Channel Islands

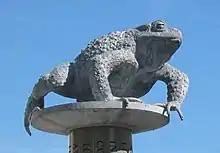
This statue of a "crapaud" (toad) in St Helier represents the traditional nickname for Jersey people

The population of Sark largely remained where they were; but in Alderney, all but six people left. In Alderney, the occupying Germans built four prison camps which housed approximately 6,000 people, of whom over 700 died. Due to the destruction of documents, it is impossible to state how many forced workers died in the other islands. Some have claimed that Alderney had the only Nazi concentration camps on British soil. Others have pointed out that, technically, Alderney was not British soil.